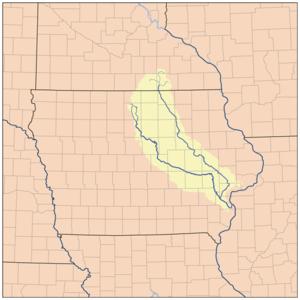
Iowa River
Iowa er en flod som løber fra nord mod syd i delstaten Iowa i USA. Den er en stor biflod til Mississippifloden, og er omkring 520 km lang. Flodsystemets totale afvandingsområde er på 12.110 km². Nederst, efter at have passeret Iowa City, løber den sammen med den 483 km lange flod Cedar River som kommer parallelt fra øst, før de begge munder ud via et fælles flodløb på vestsiden af Mississippi.